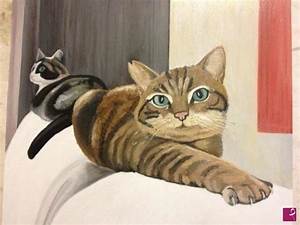
Label: cat